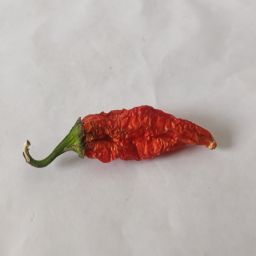
Crop: New Mexico Green Chile
Quality: Dried